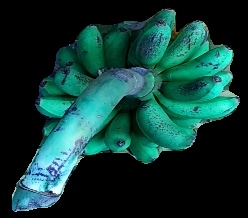
Variety: rasbale
Grade: grade3